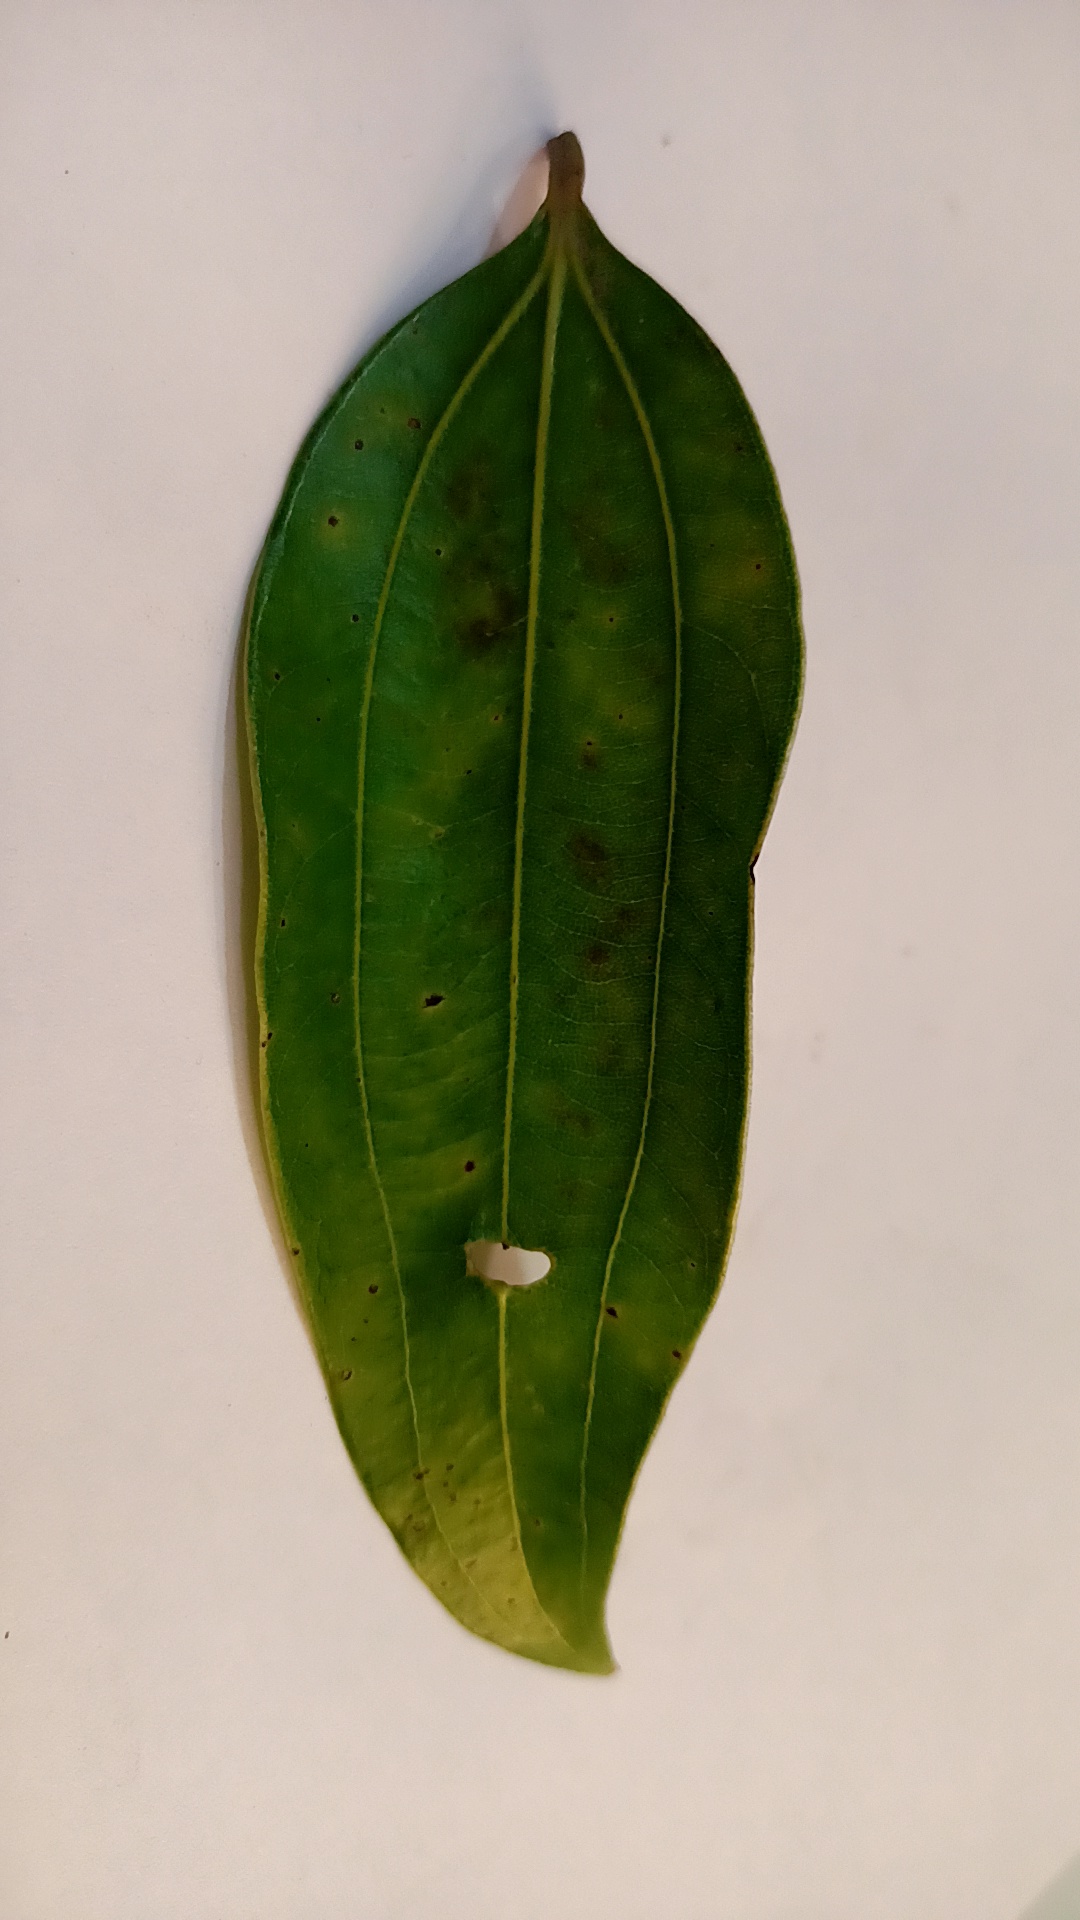
Label: Disease